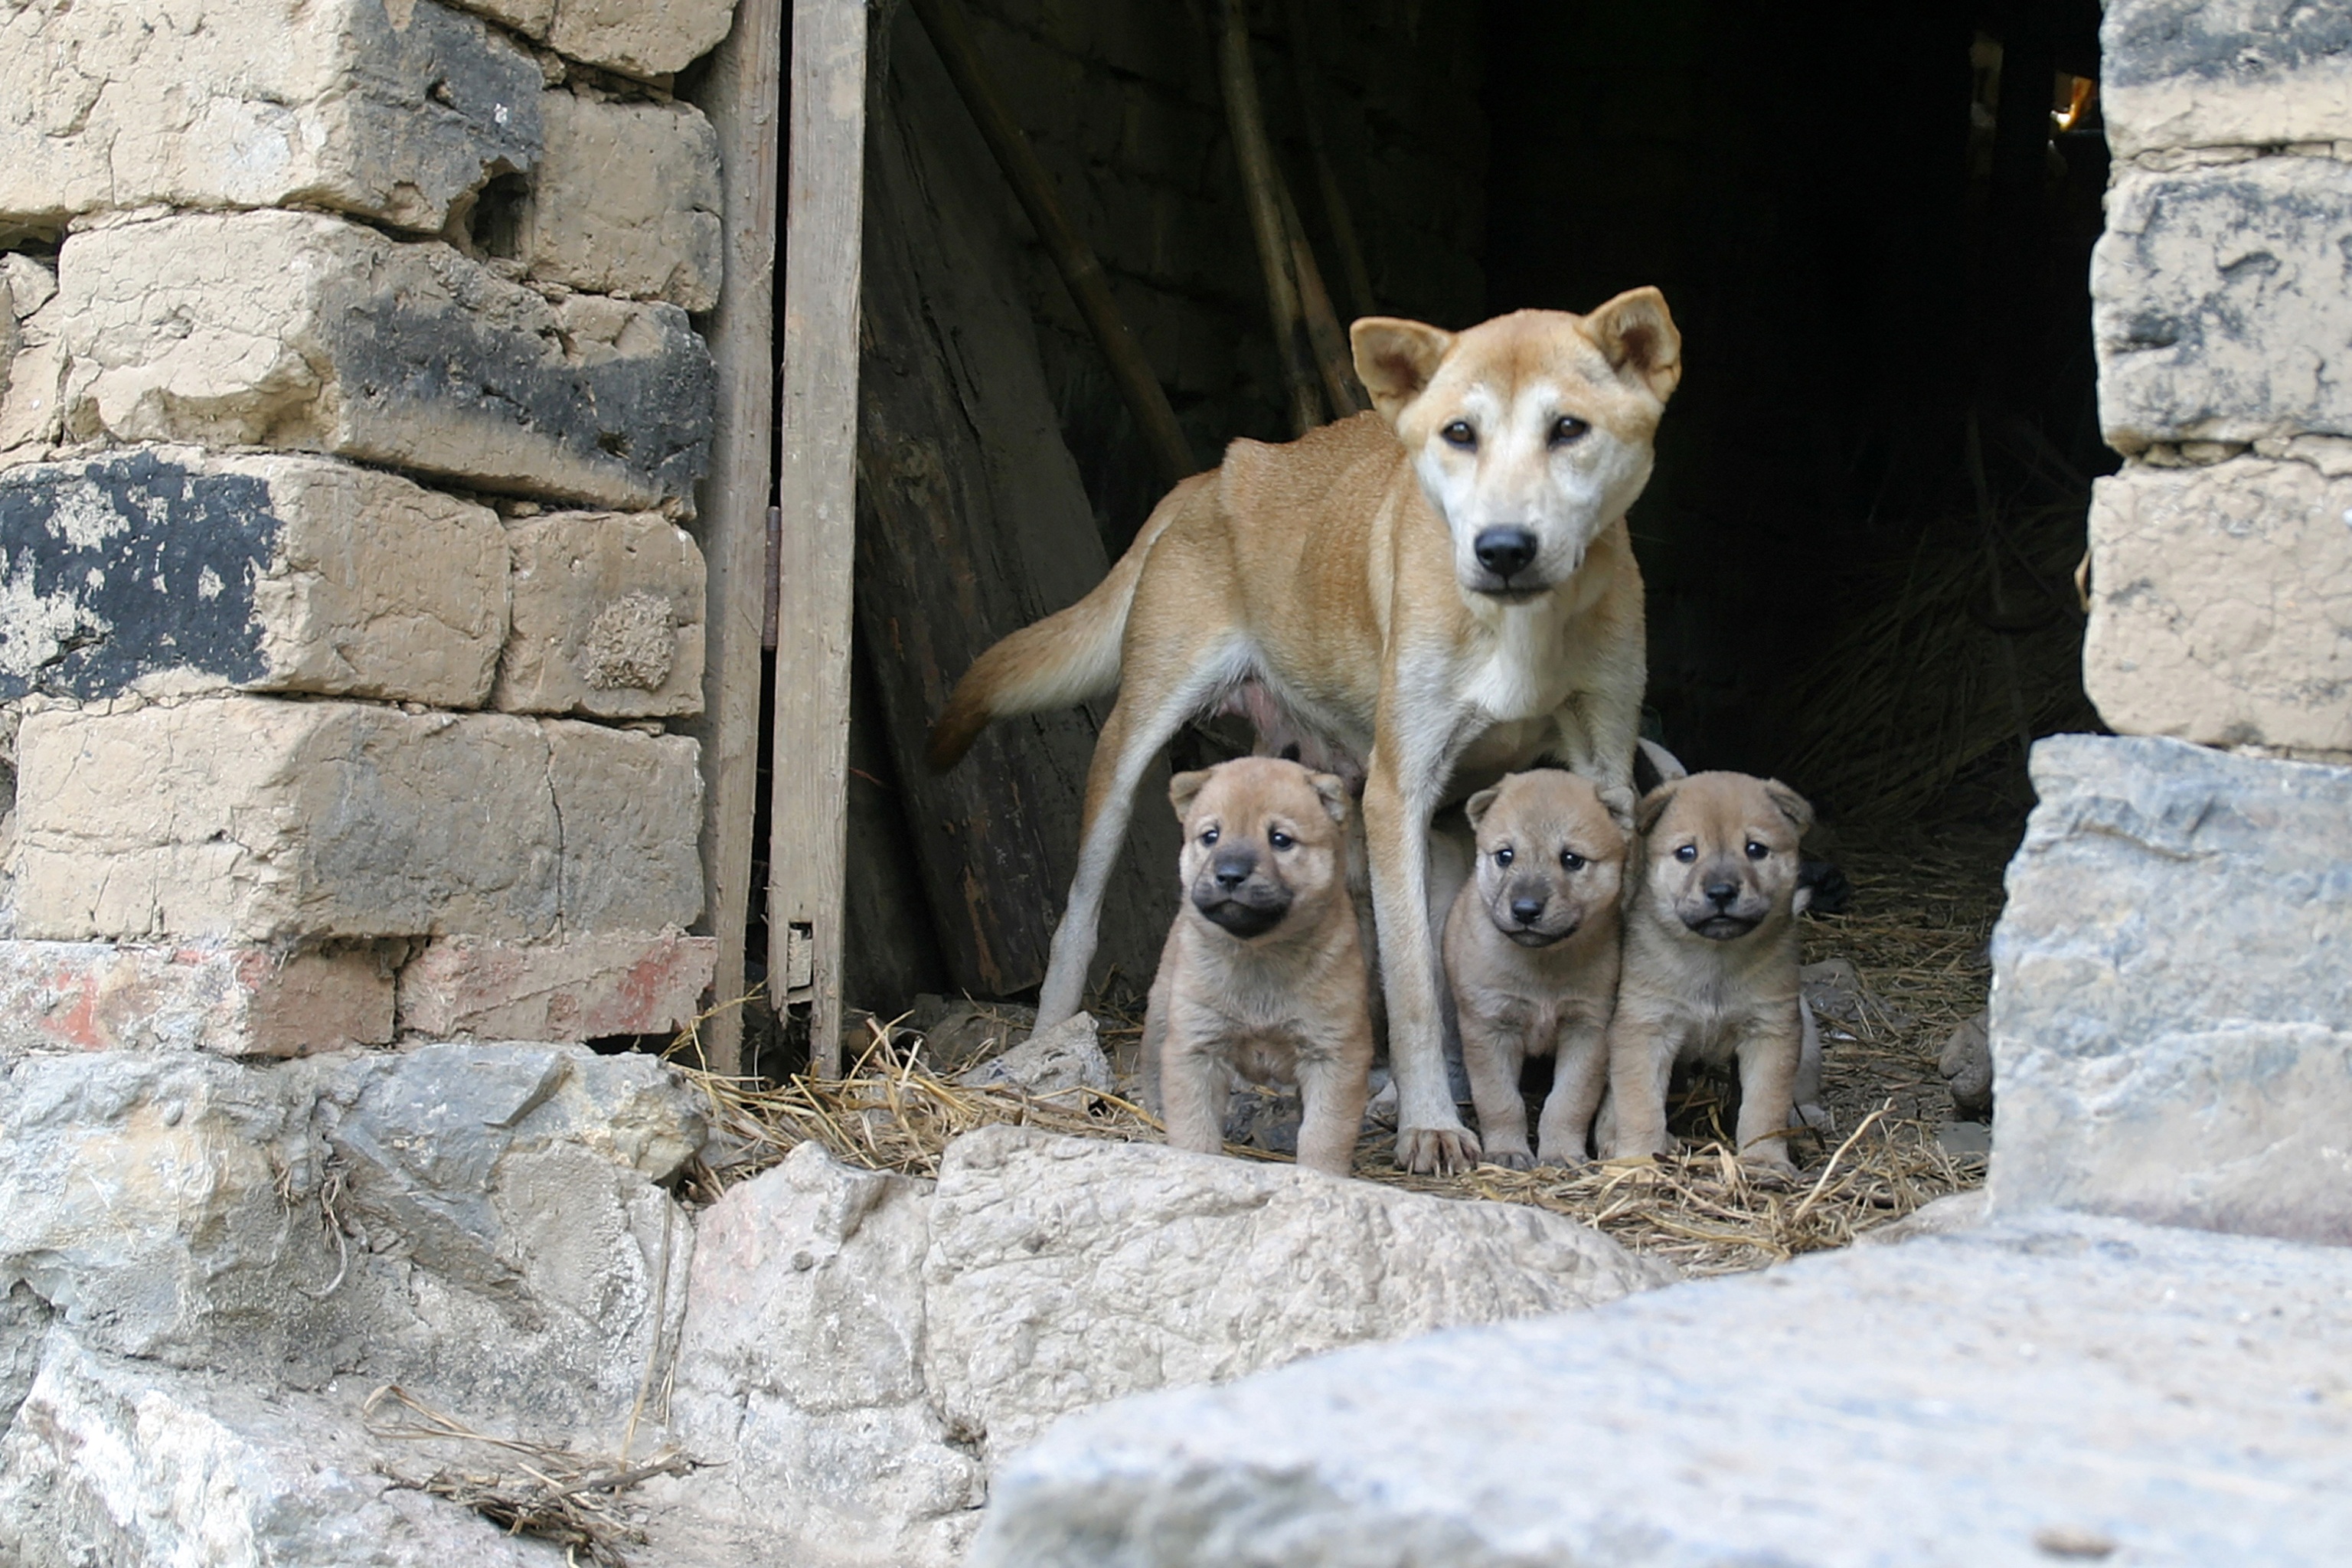
puppy, dog, mammal, family, dogs, vertebrate, puppies, animal shelter, street dog, dog like mammal, wolfdog, czechoslovakian wolfdog, dog breed group, dog crossbreeds